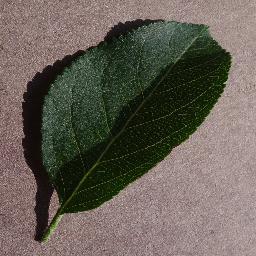
Label: Apple___healthy